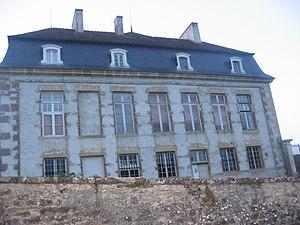
Château de Flée
Cet article recense une partie des monuments historiques de la Côte-d'Or, en France.